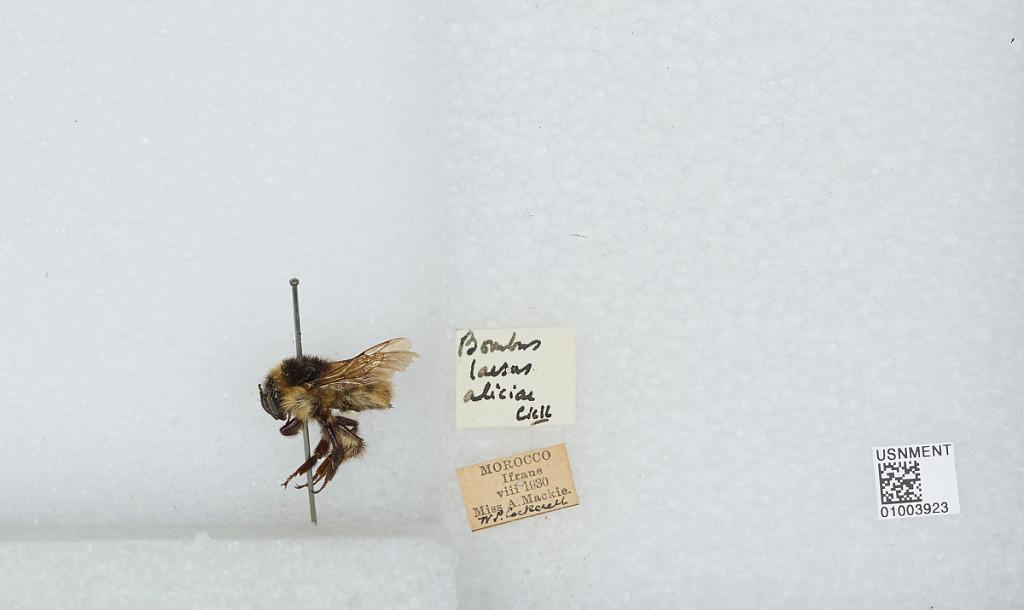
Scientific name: Bombus (Laesobombus) laesus aliciae Cockerell
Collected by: W. Cockerell & A. Mackie
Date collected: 1930-8-
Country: Morocco
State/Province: Fès-Meknes
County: Ifrane
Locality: Ifrane
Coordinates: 33.5267, -5.11211